Ine Eriksen Søreide

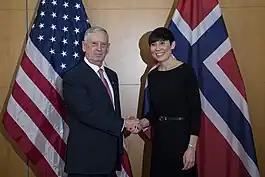
Søreide meets with U.S. Secretary of Defense Jim Mattis in Munich, Germany in February 2017.

In February 2017, ahead of the NATO summit in May, Søreide expressed that it wasn't realistic to reduce two percent of BNP on defence spending in the 20-year period given. This goal was never reached during her tenure, though the defence spending did increase year by year.